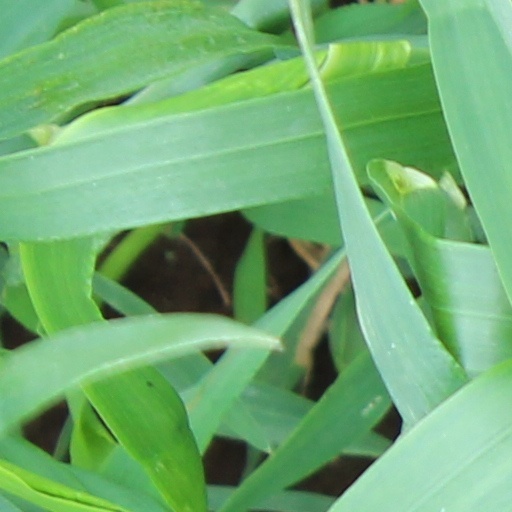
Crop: wheat